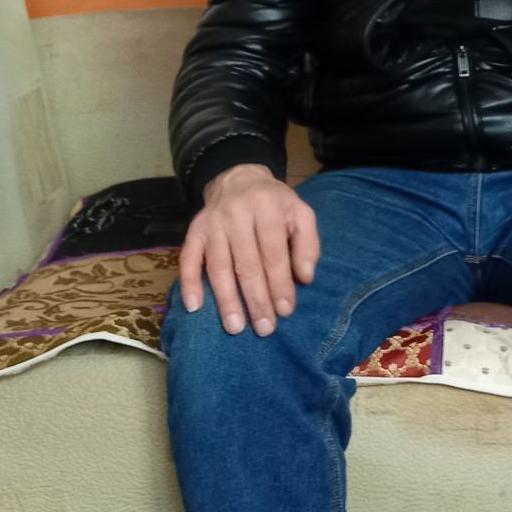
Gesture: no_gesture